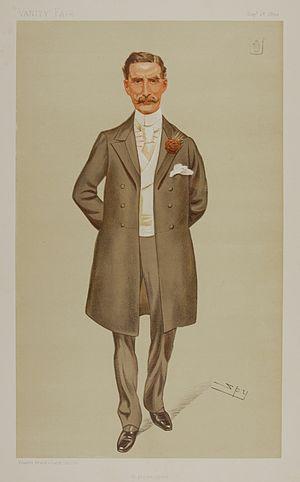
Sir Herbert Eustace Maxwell, 7ᵉ baronnet, est un romancier, essayiste, artiste, antiquaire, horticulteur et politicien conservateur écossais qui siège à la Chambre des communes de 1880 à 1906.